Karanam Pavan Prasad

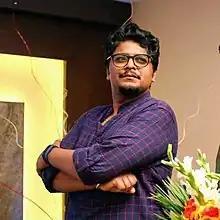

Karanam Pavan Prasad is an Indian author, novelist and playwright in Kannada language. He gained notability with his first novel "Karma". His second novel was "Nunni". He is considered a prominent new-age Kannada writer with a vast and growing readership.